Short Strand

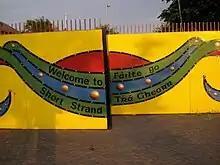
An entrance to Short Strand

In June 2002, there was major rioting between rival republican and loyalist crowds, numbering over 1,000, and prolonged exchanges of gunfire between the rival paramilitaries. See 2002 Short Strand clashes.